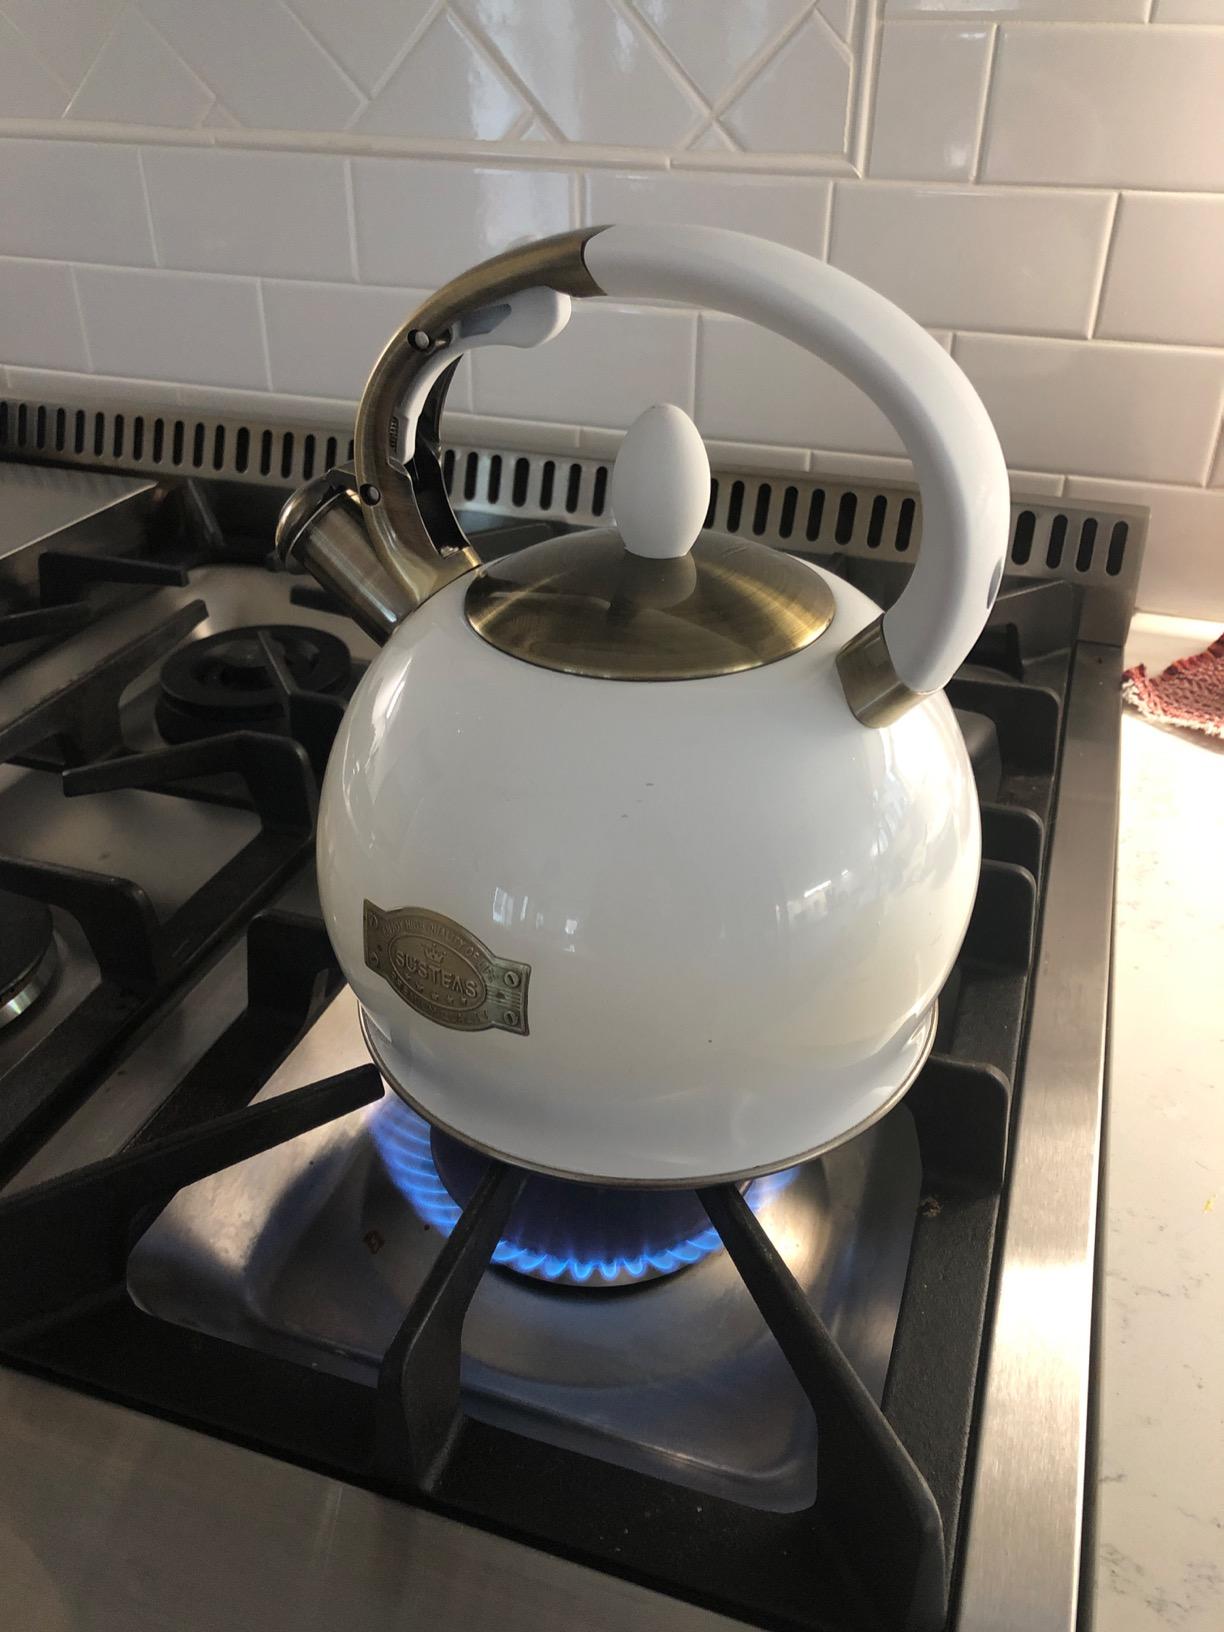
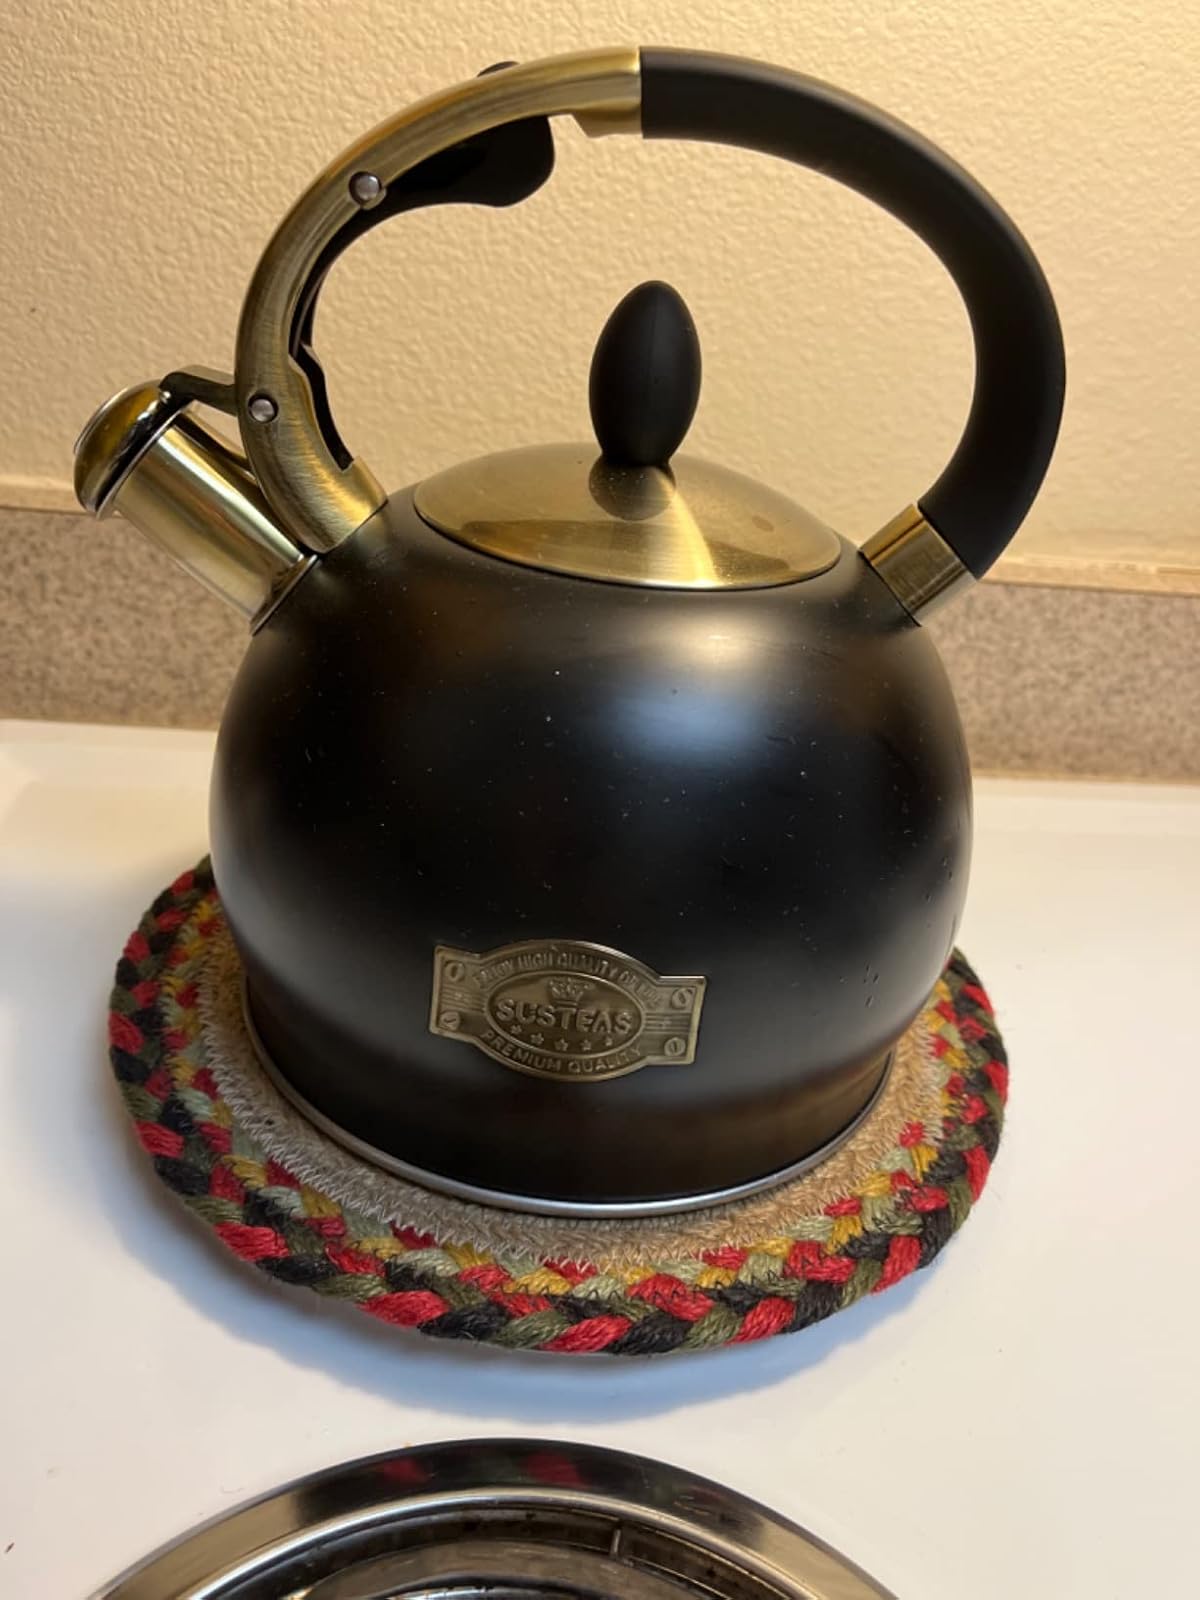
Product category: items_kettle
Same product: no